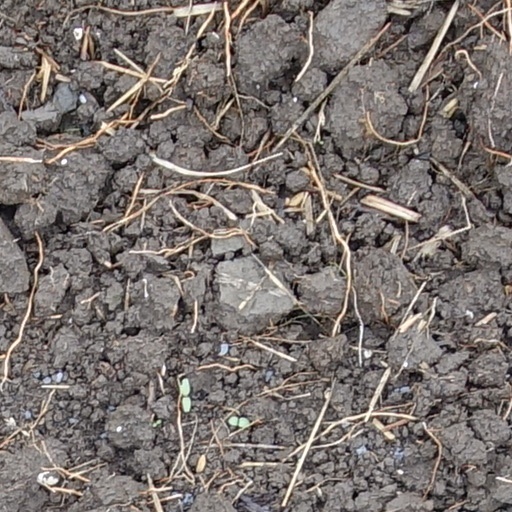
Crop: wheat